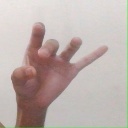
अक्षर: ओ